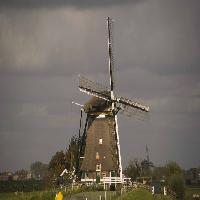
Weather: cloudy or overcast